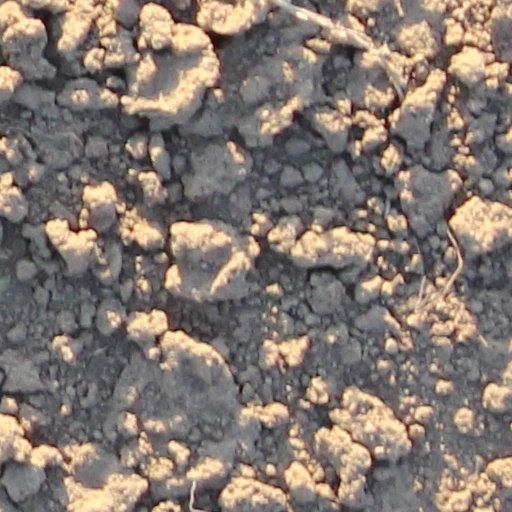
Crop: wheat